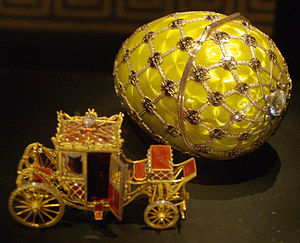
Fabergé-æg
Kroningsægget, et af de mest berømte og ikoniske Fabergé-æg.
Et Fabergé-æg er et smykkeæg, der er skabt af huset Fabergé i Sankt Petersborg i Det Russiske Kejserrige. Der blev muligvis produceret helt op til 69 stk, hvoraf 57 er bevaret til i dag. De blev alle fremstillet under vejledning af Peter Carl Fabergé mellem 1885 og 1917, hvor de mest berømte er de 50 "kejser"-æg, hvoraf 43 er bevaret til i dag, der alle blev fremstillet til de russiske zarer Aleksandr 3. og Nikolaj 2. som påskegaver til derse hustruer og mødre.